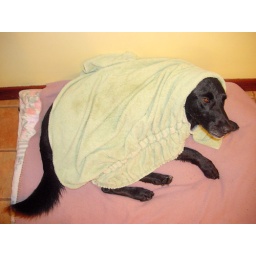
The sight of a dog -- any dog -- wrapped in a towel always warrants a photo.